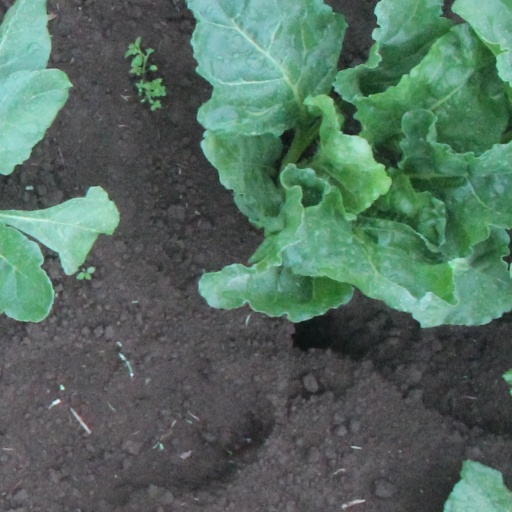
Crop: sugar beet